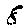
Label: 8